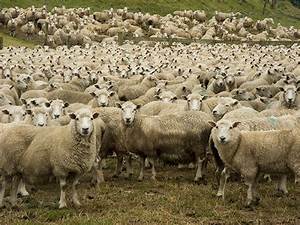
Label: pecora